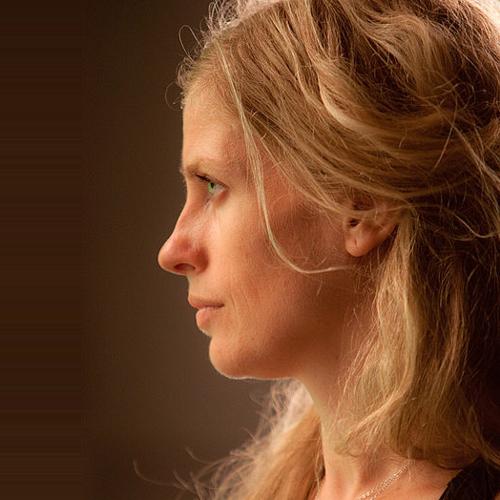
Age: 39